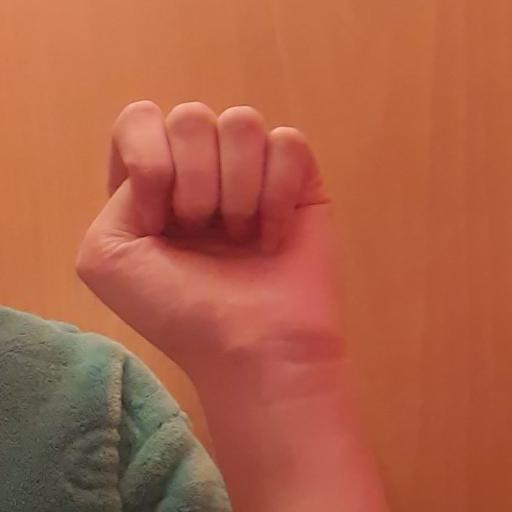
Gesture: fist